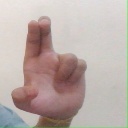
अक्षर: आ